Philip Mede

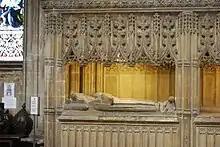
Monument with effigies to Philip Mede, Church of St Mary Redcliffe, Bristol

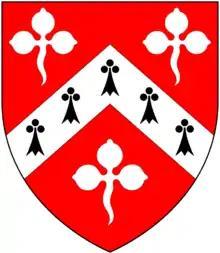
Arms of Mede: "Gules, a chevron ermine between three trefoils slipped argent"

Philip Mede (c. 1415-1475) ("alias" Meade, Meede, etc.) of Mede's Place in the parish of Wraxall in Somerset and of the parish of Saint Mary Redcliffe in Bristol, was a wealthy merchant at Bristol, then in Gloucestershire, and was twice elected a Member of Parliament for Bristol in 1459 and 1460, and was thrice Mayor of Bristol, in 1458-9, 1461-2 and 1468-9.